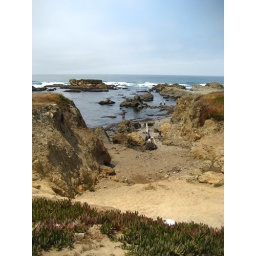
overlooking glass beach in fort bragg, ca.